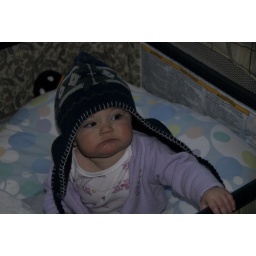
Nora with her cute poot face, in daddy's warm hat